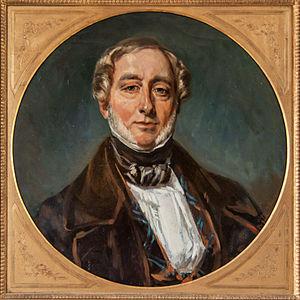
Thomas de Colmar, portrait au château de Maisons-Laffitte.
Charles Xavier Thomas de Colmar, né le 5 mai 1785 à Colmar et mort le 12 mars 1870 à Paris, chevalier d'Empire, fit progresser l’industrie des assurances par ses initiatives et fut également l'inventeur de la première machine à calculer industrielle : l’arithmomètre Thomas. Il fut chevalier de la Légion d'honneur et deviendra connu sous le nom de Thomas de Colmar.